Sheila Mello

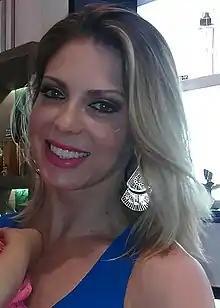
Sheila Mello at an event in December 2015

Sheila Chesed de Almeida Mello (born July 23, 1978) is a Brazilian dancer, actress and model. She became famous for dancing in the band É o Tchan!